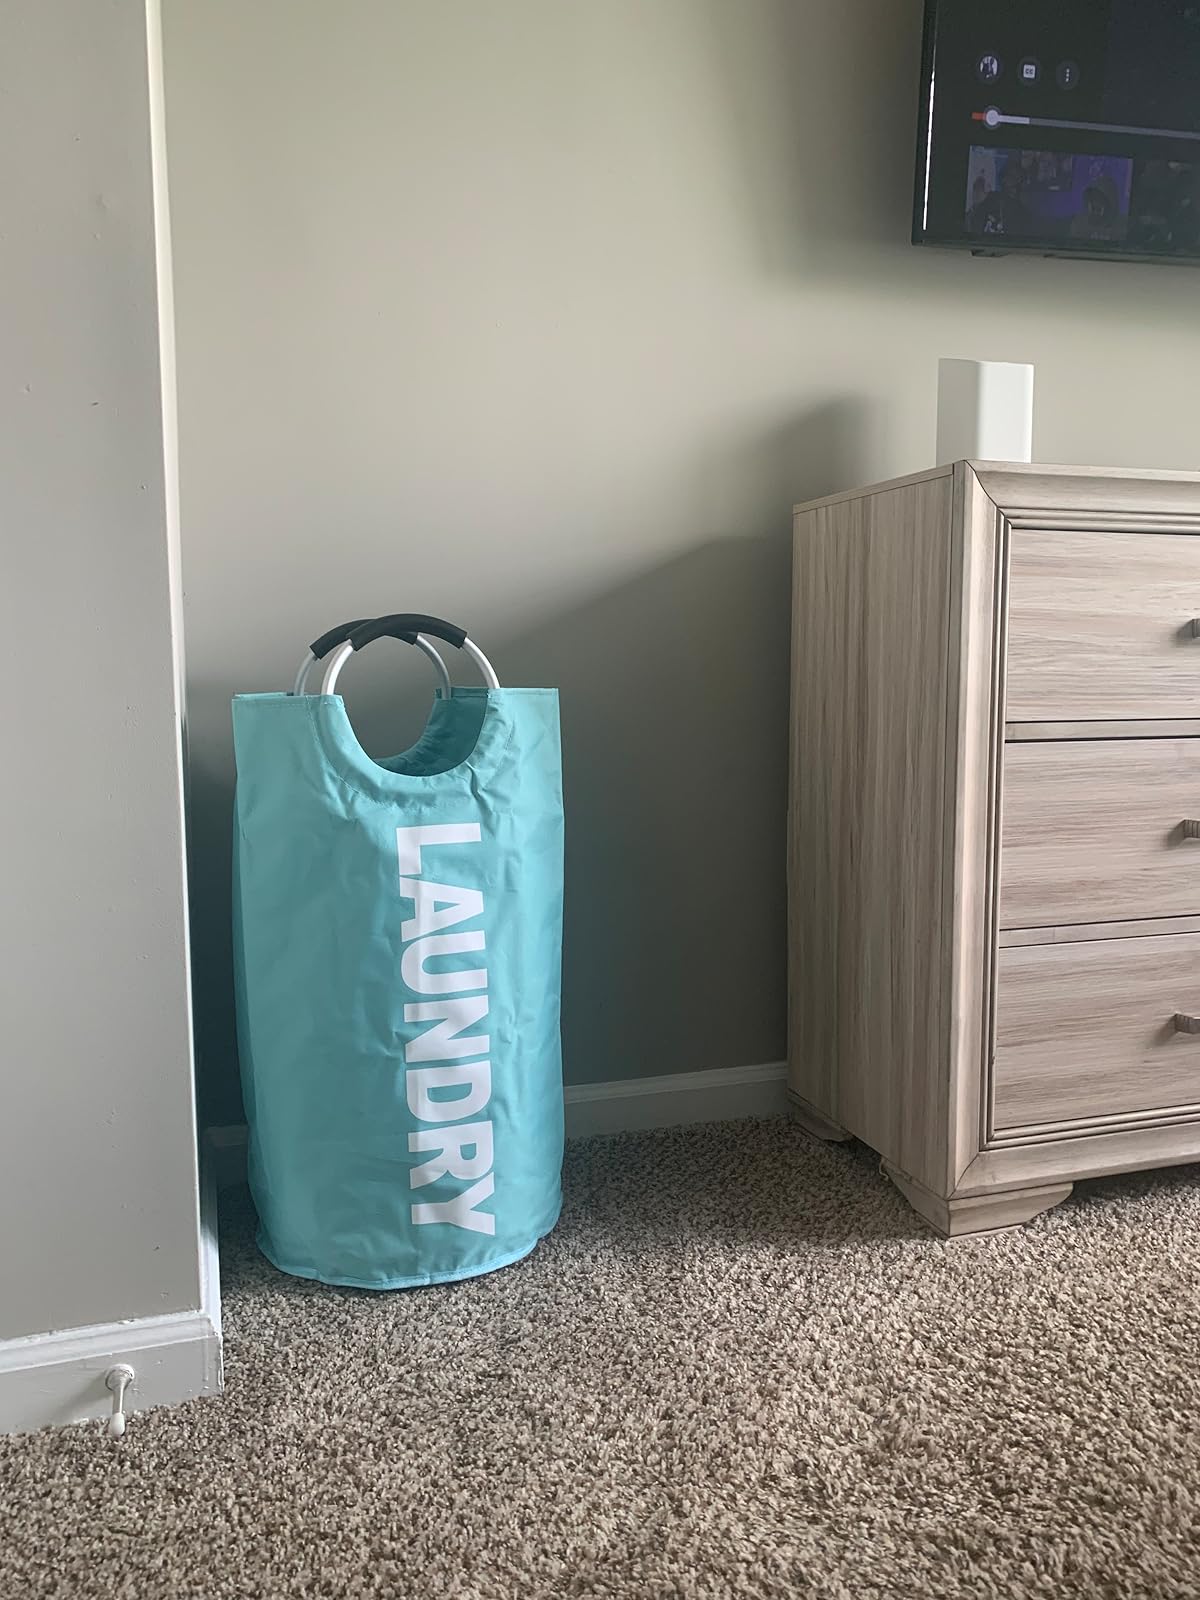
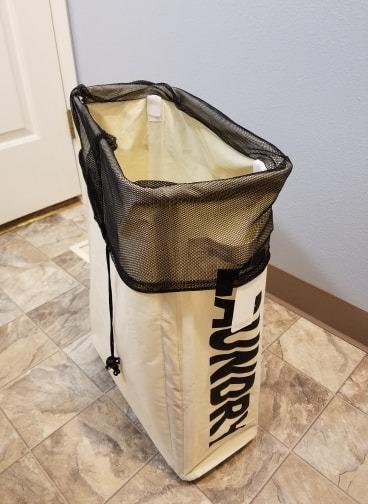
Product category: items_hamper
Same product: no